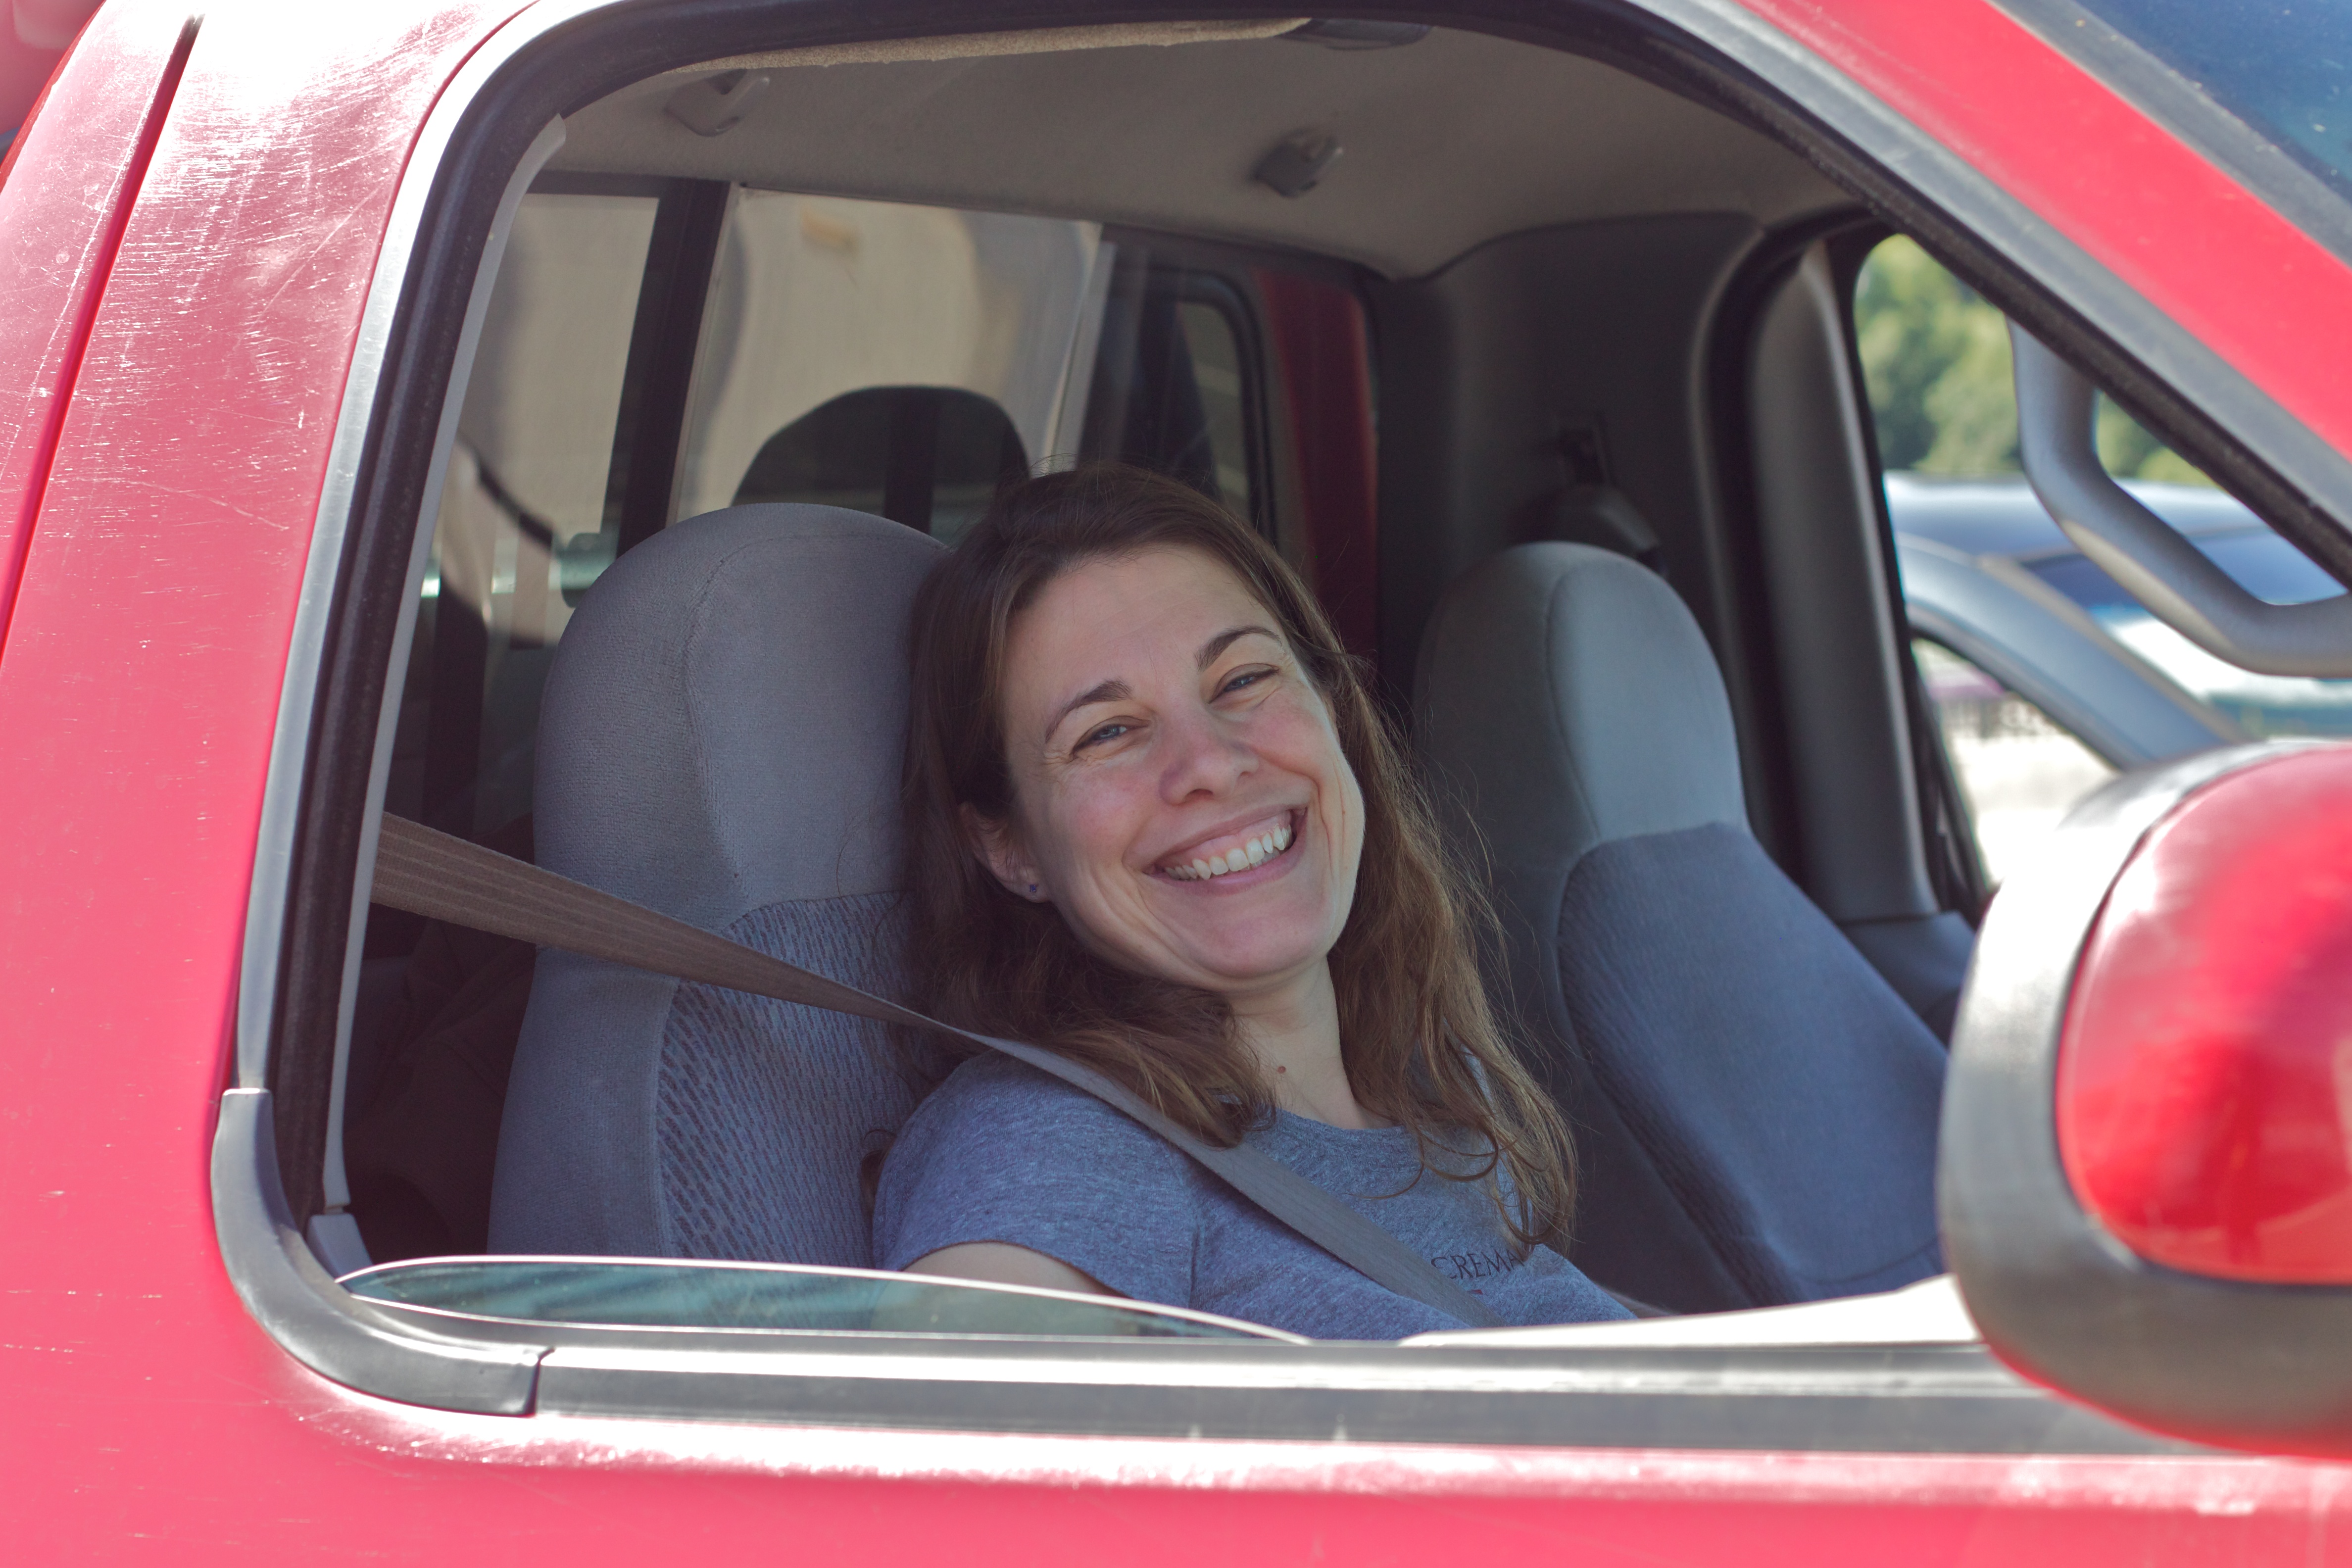
car, driving, vehicle, washington, car seat, odyssey, city car, automobile make, automotive exterior